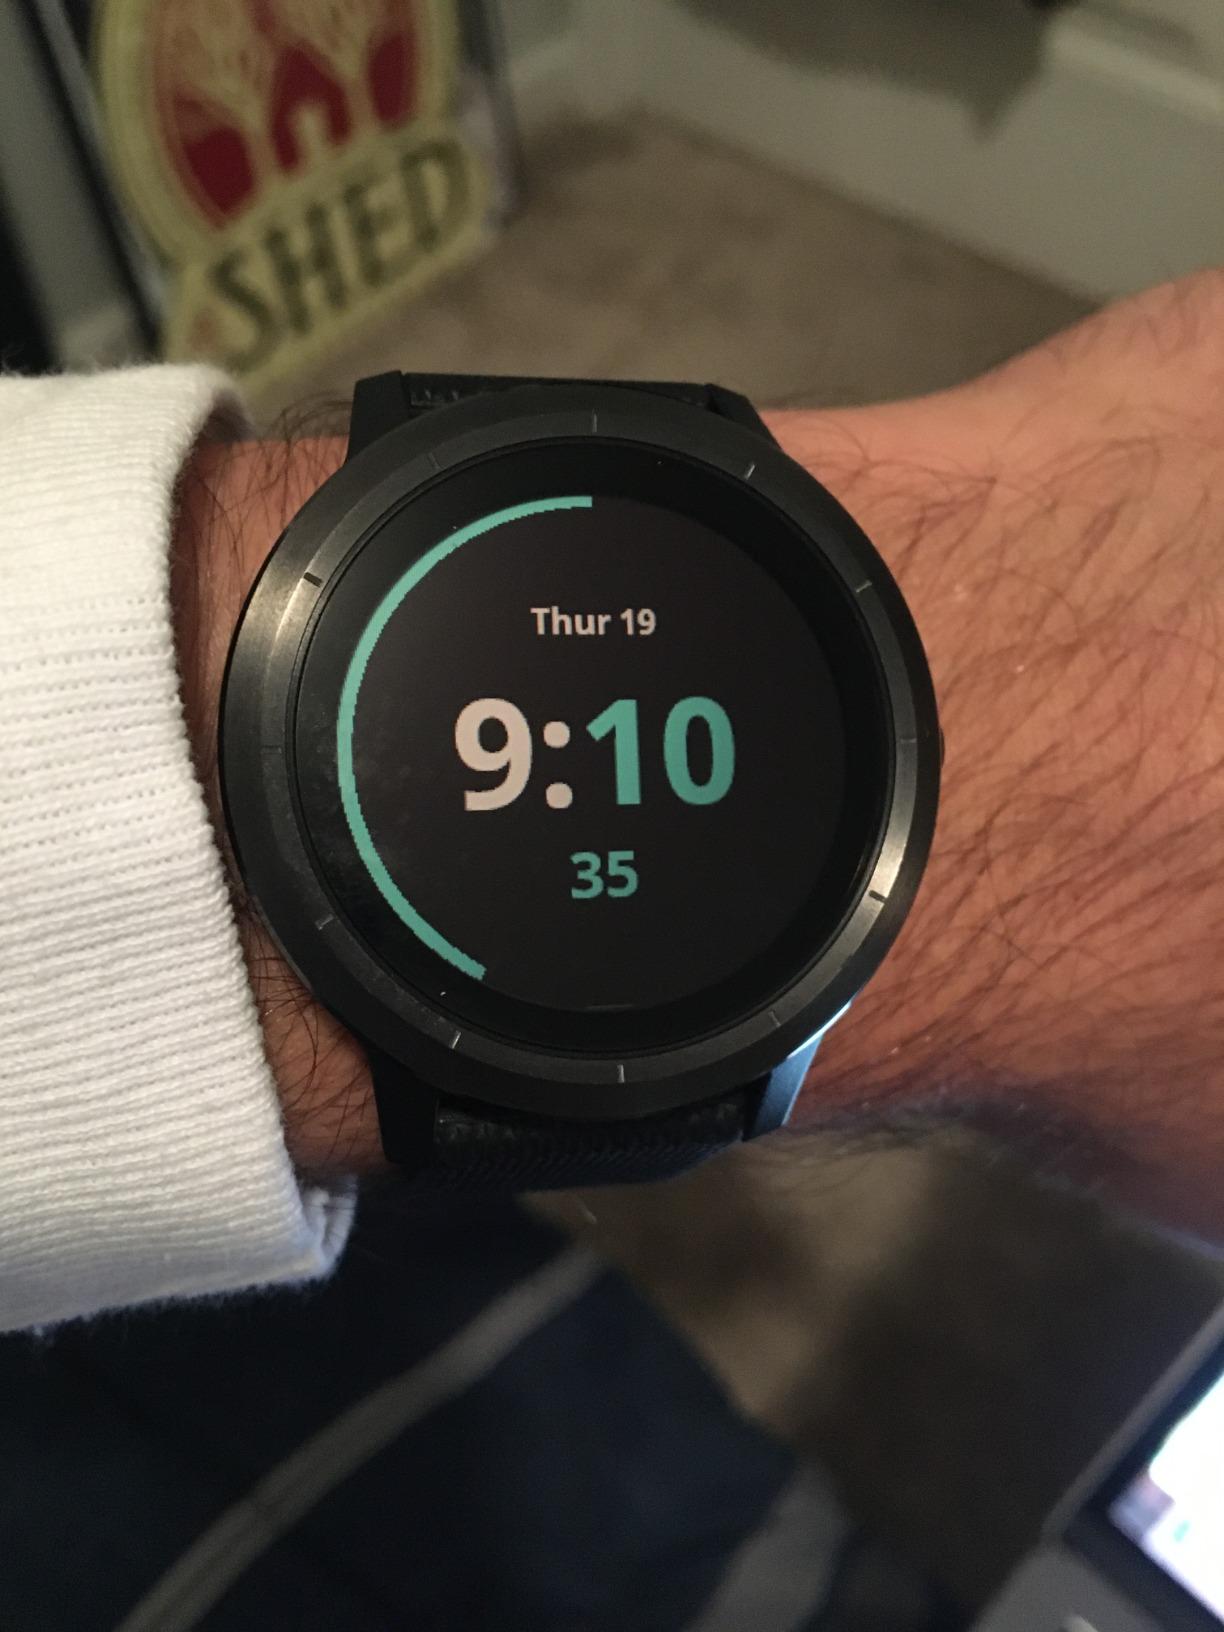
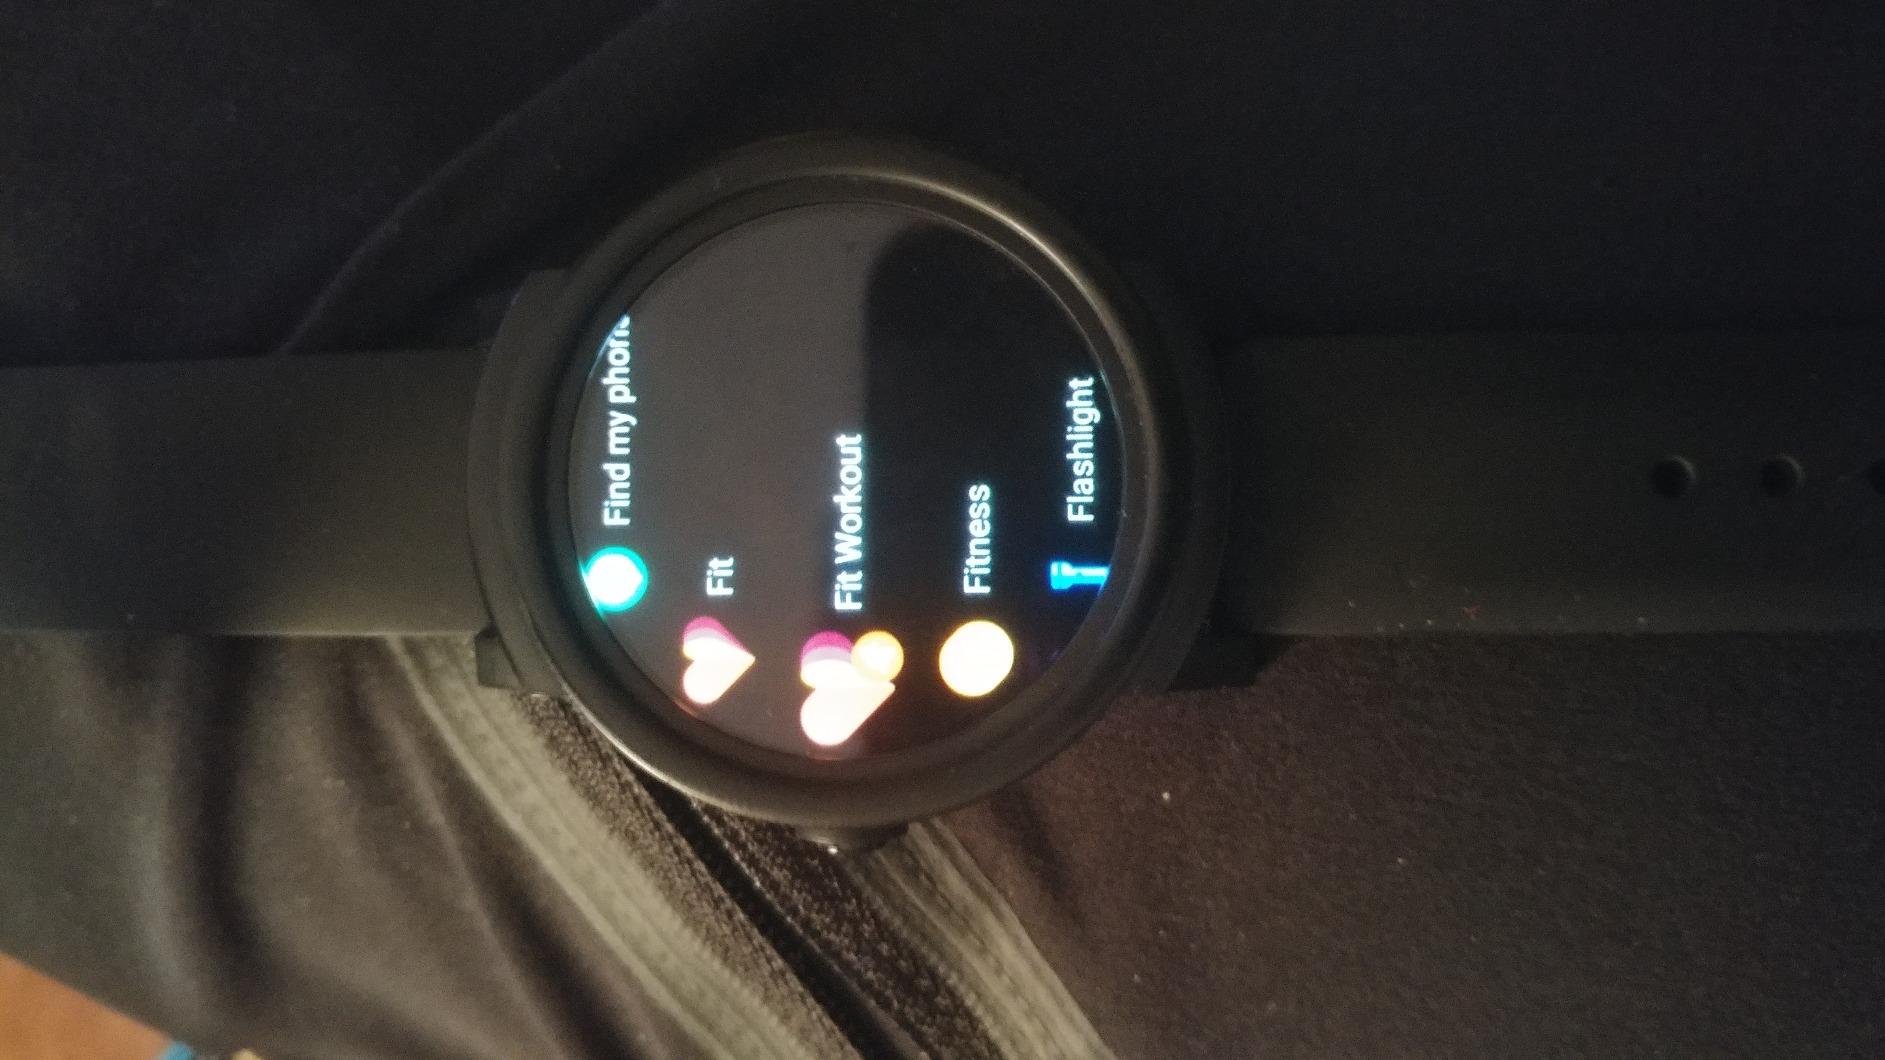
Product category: smartwatch
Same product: no